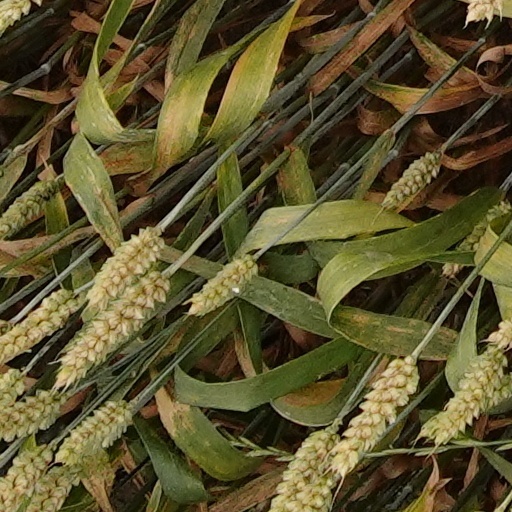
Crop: wheat